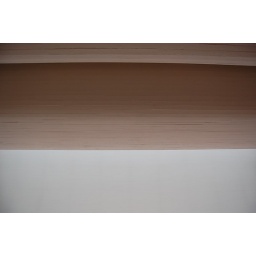
the balcony and the wall above the altar.